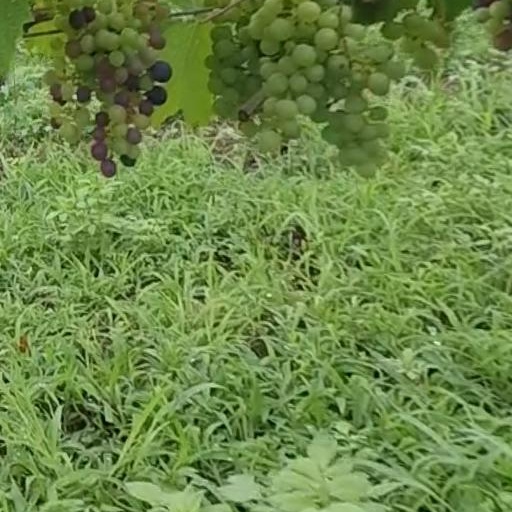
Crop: grape